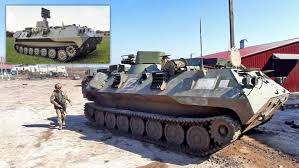
Label: MT_LB